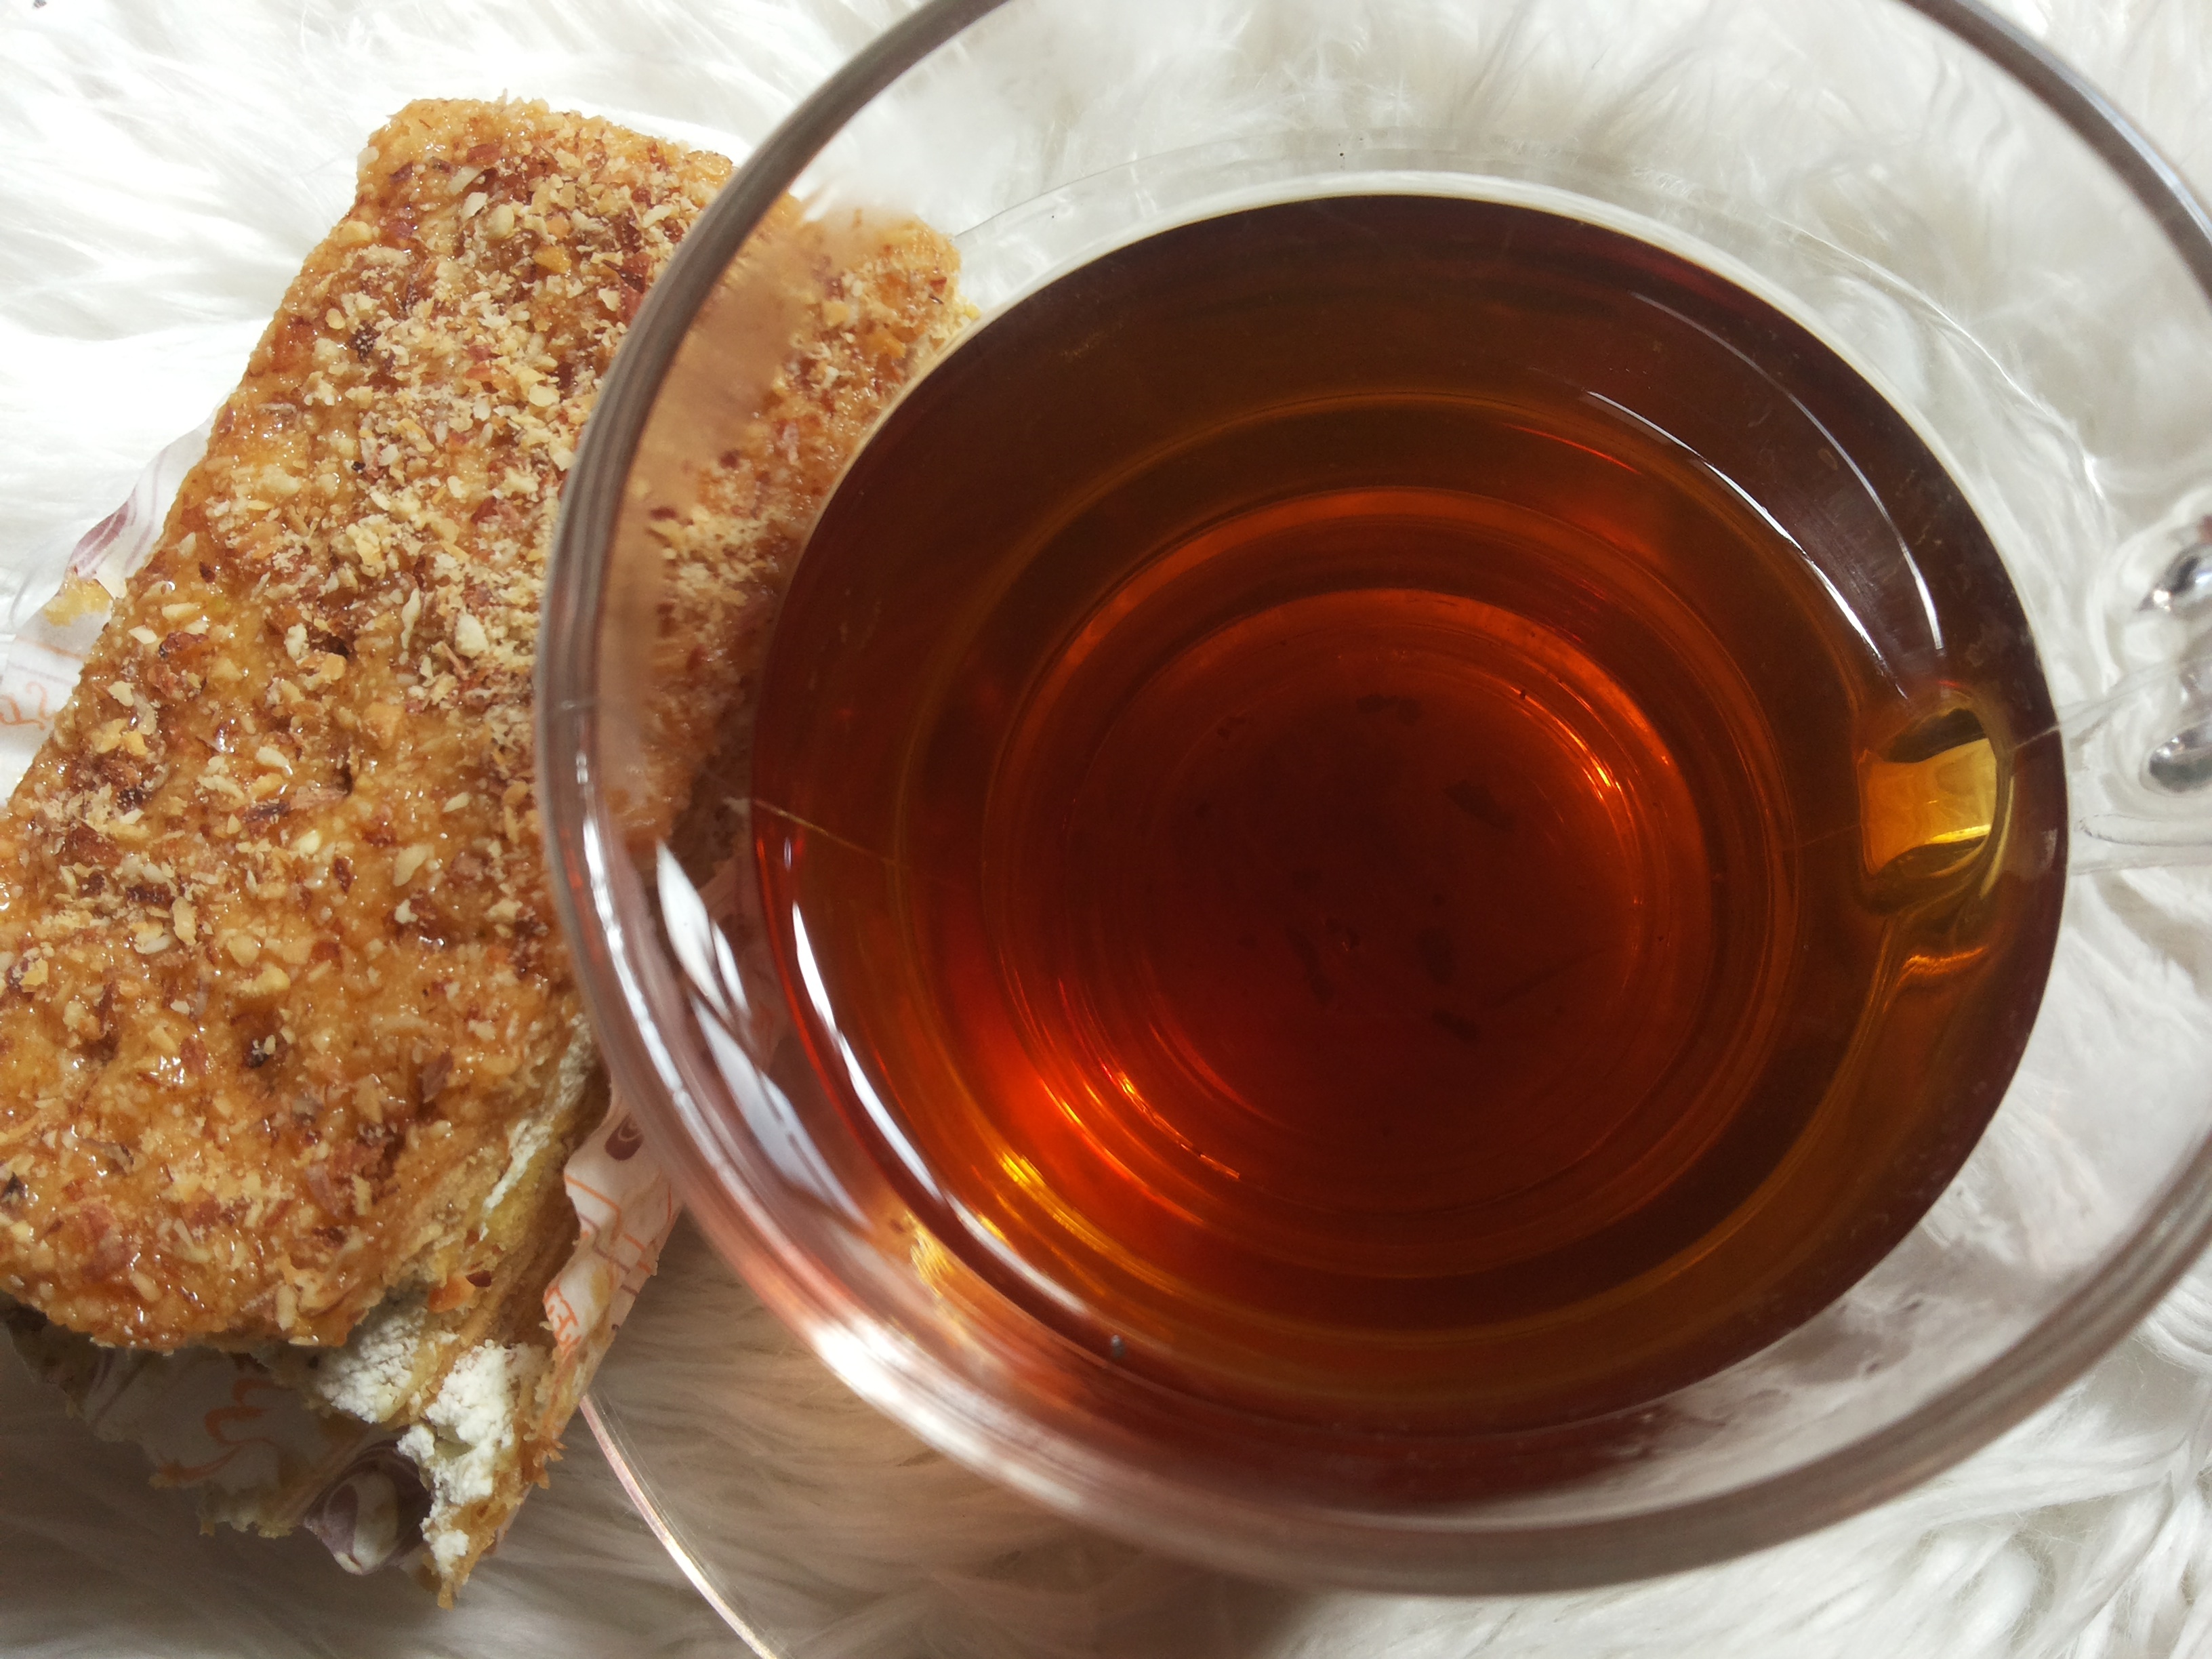
dish, meal, food, produce, breakfast, dessert, cuisine